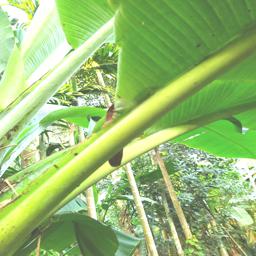
Label: MALBHOG LEAF